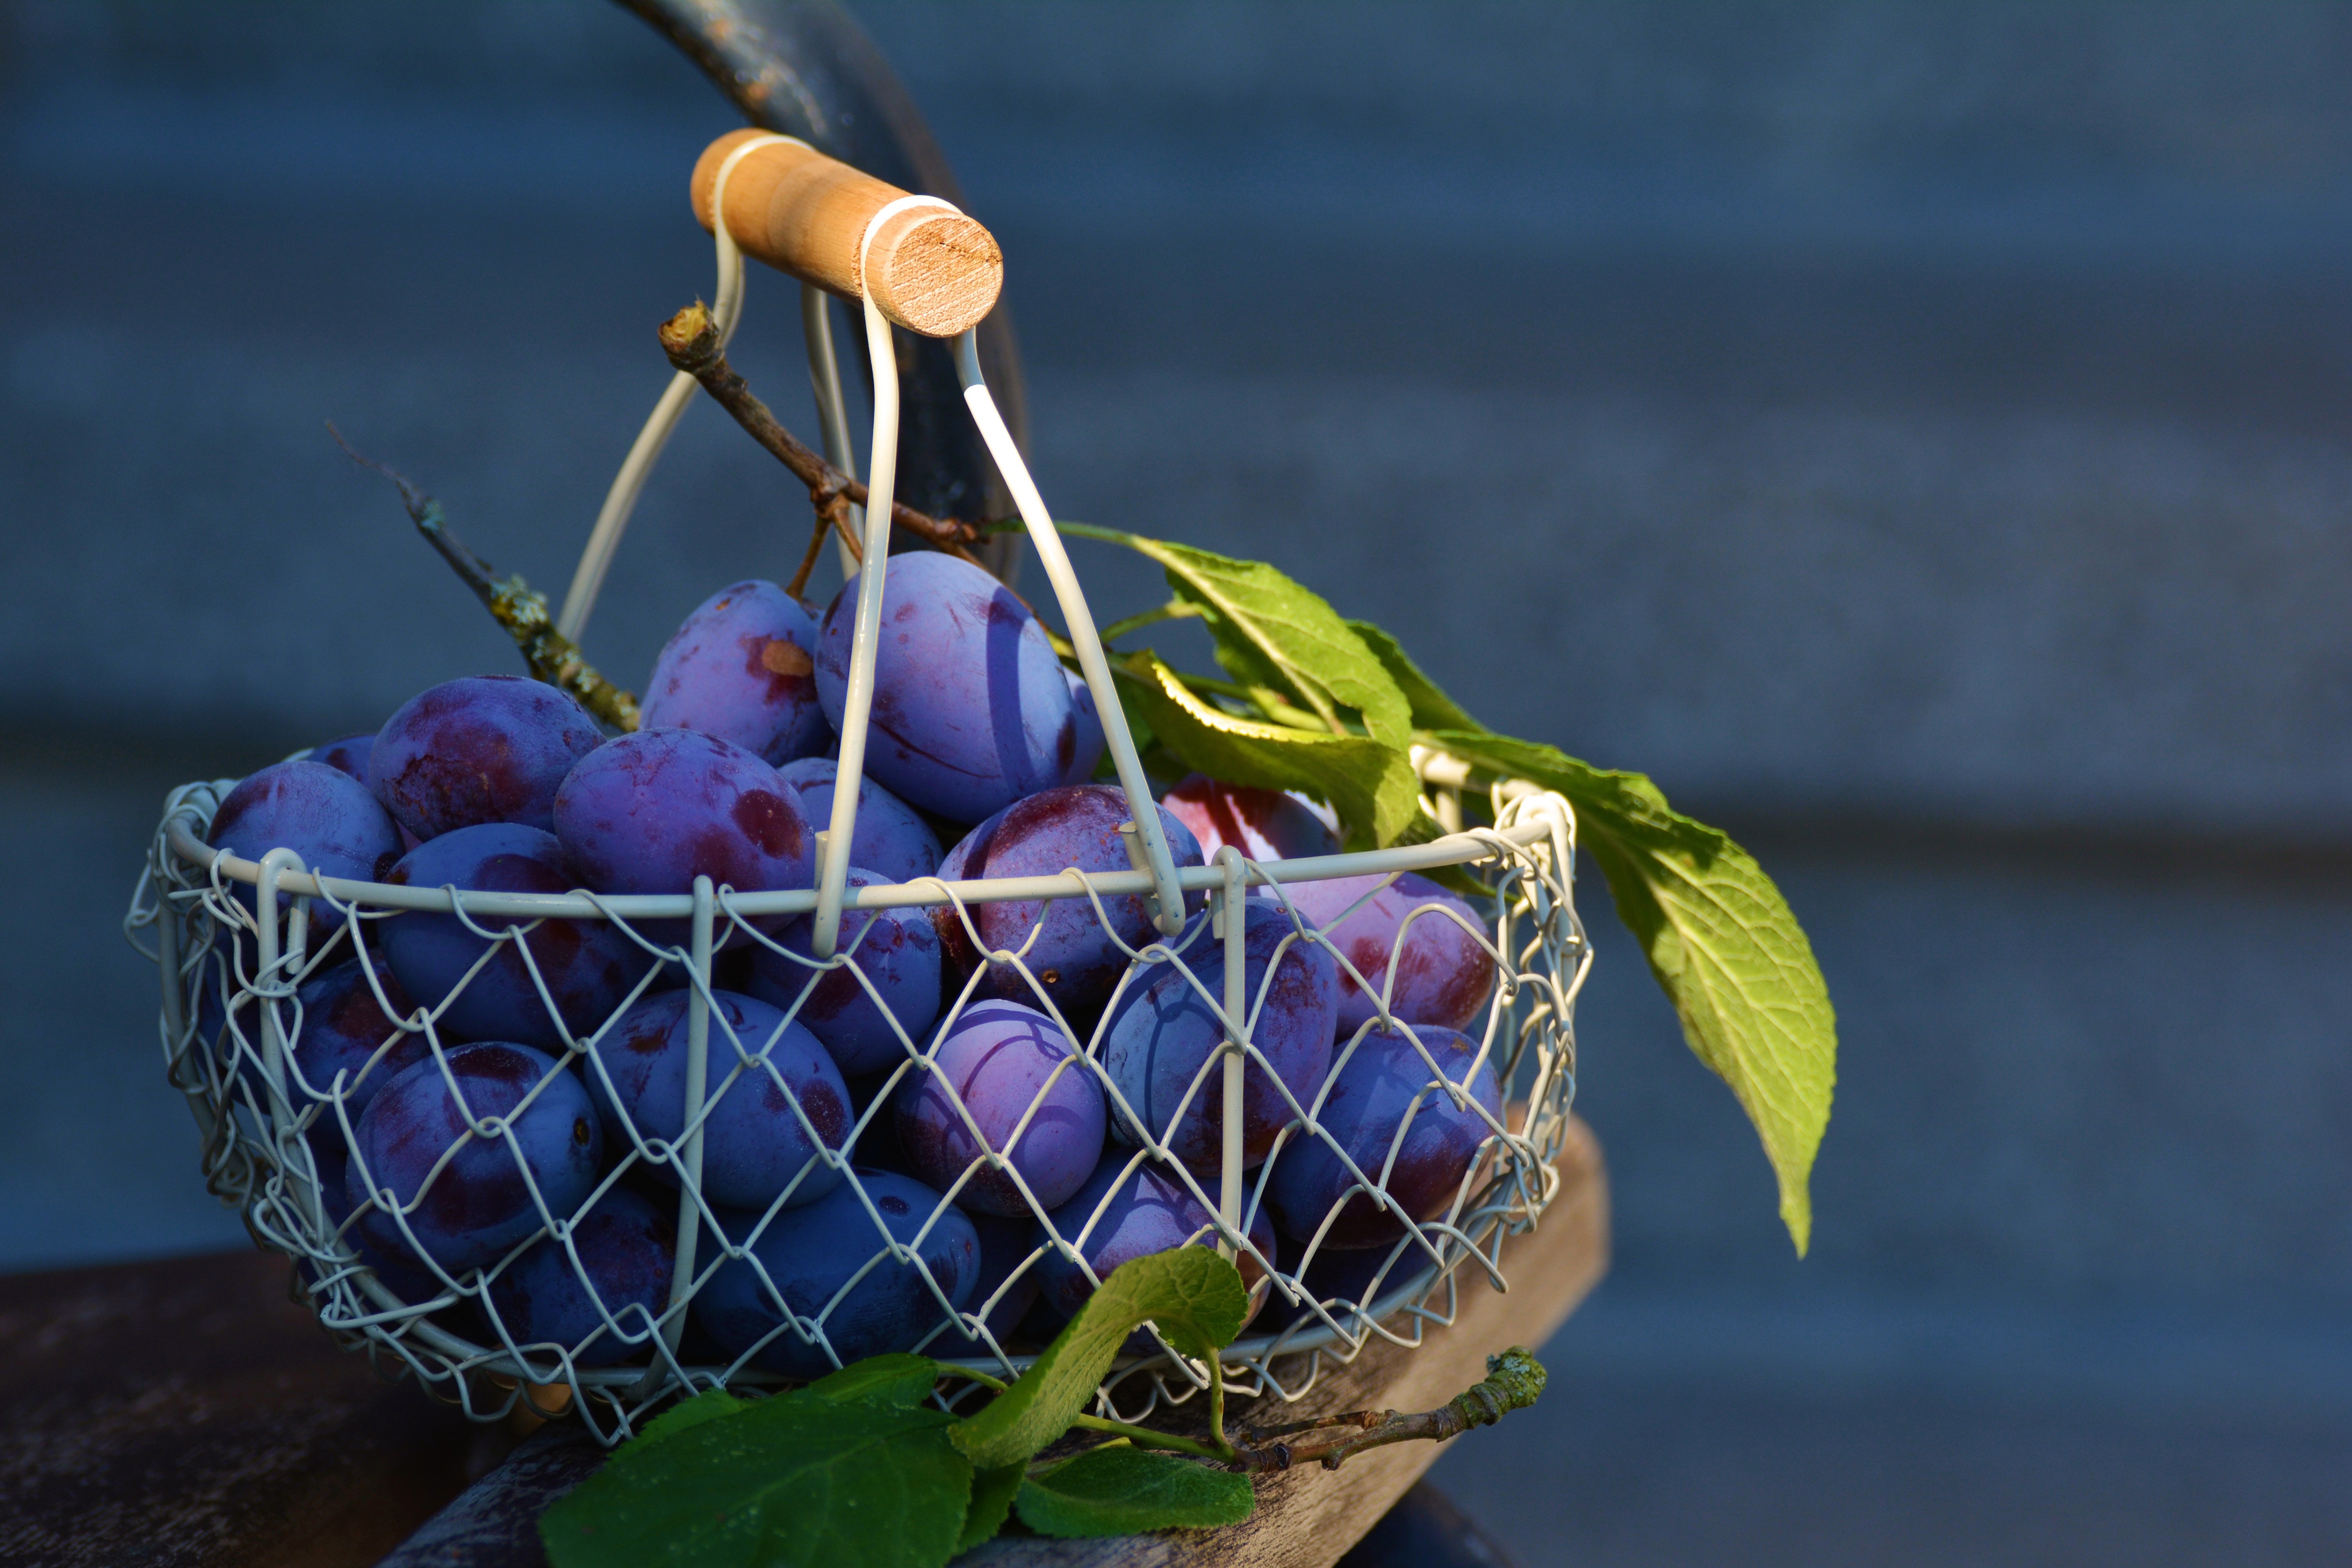
blue, plant, fruit, basket, still life photography, flower, food, branch, still life, storage basket, produce, twig, superfood